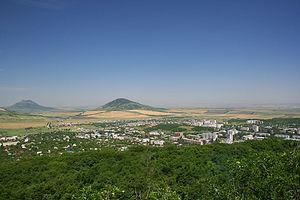
Jeleznovodsk est une ville thermale du kraï de Stavropol, en Russie. Sa population s'élevait à 24 438 habitants en 2014.